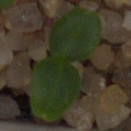
Label: cleavers